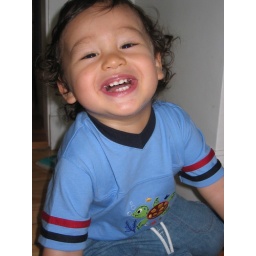
teo in turtle shirt